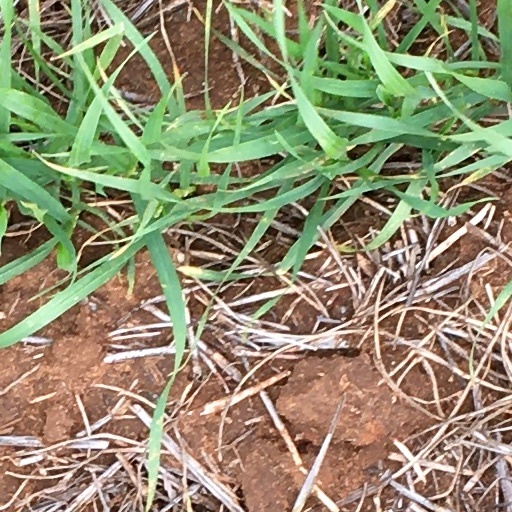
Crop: wheat